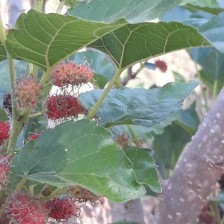
Variety: ChiangMai60